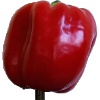
Label: Pepper Red 1